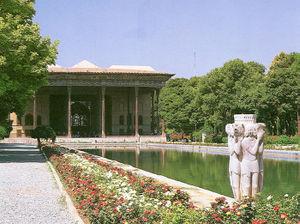
L’appellation art safavide regroupe la production artistique qui a eu lieu en Perse durant la dynastie éponyme, entre 1501 et 1722. Elle marque un apogée dans l’art du livre et de l’architecture persans alors que les arts mineurs tels que la céramique, l’art du métal ou le verre ont plus ou moins tendance à péricliter. Bien que nourri de culture persane, l’art safavide est fortement influencé par les cultures turkmène, chinoise, ottomane et occidentale.